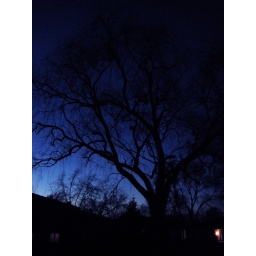
more tree outlines against the dusk sky